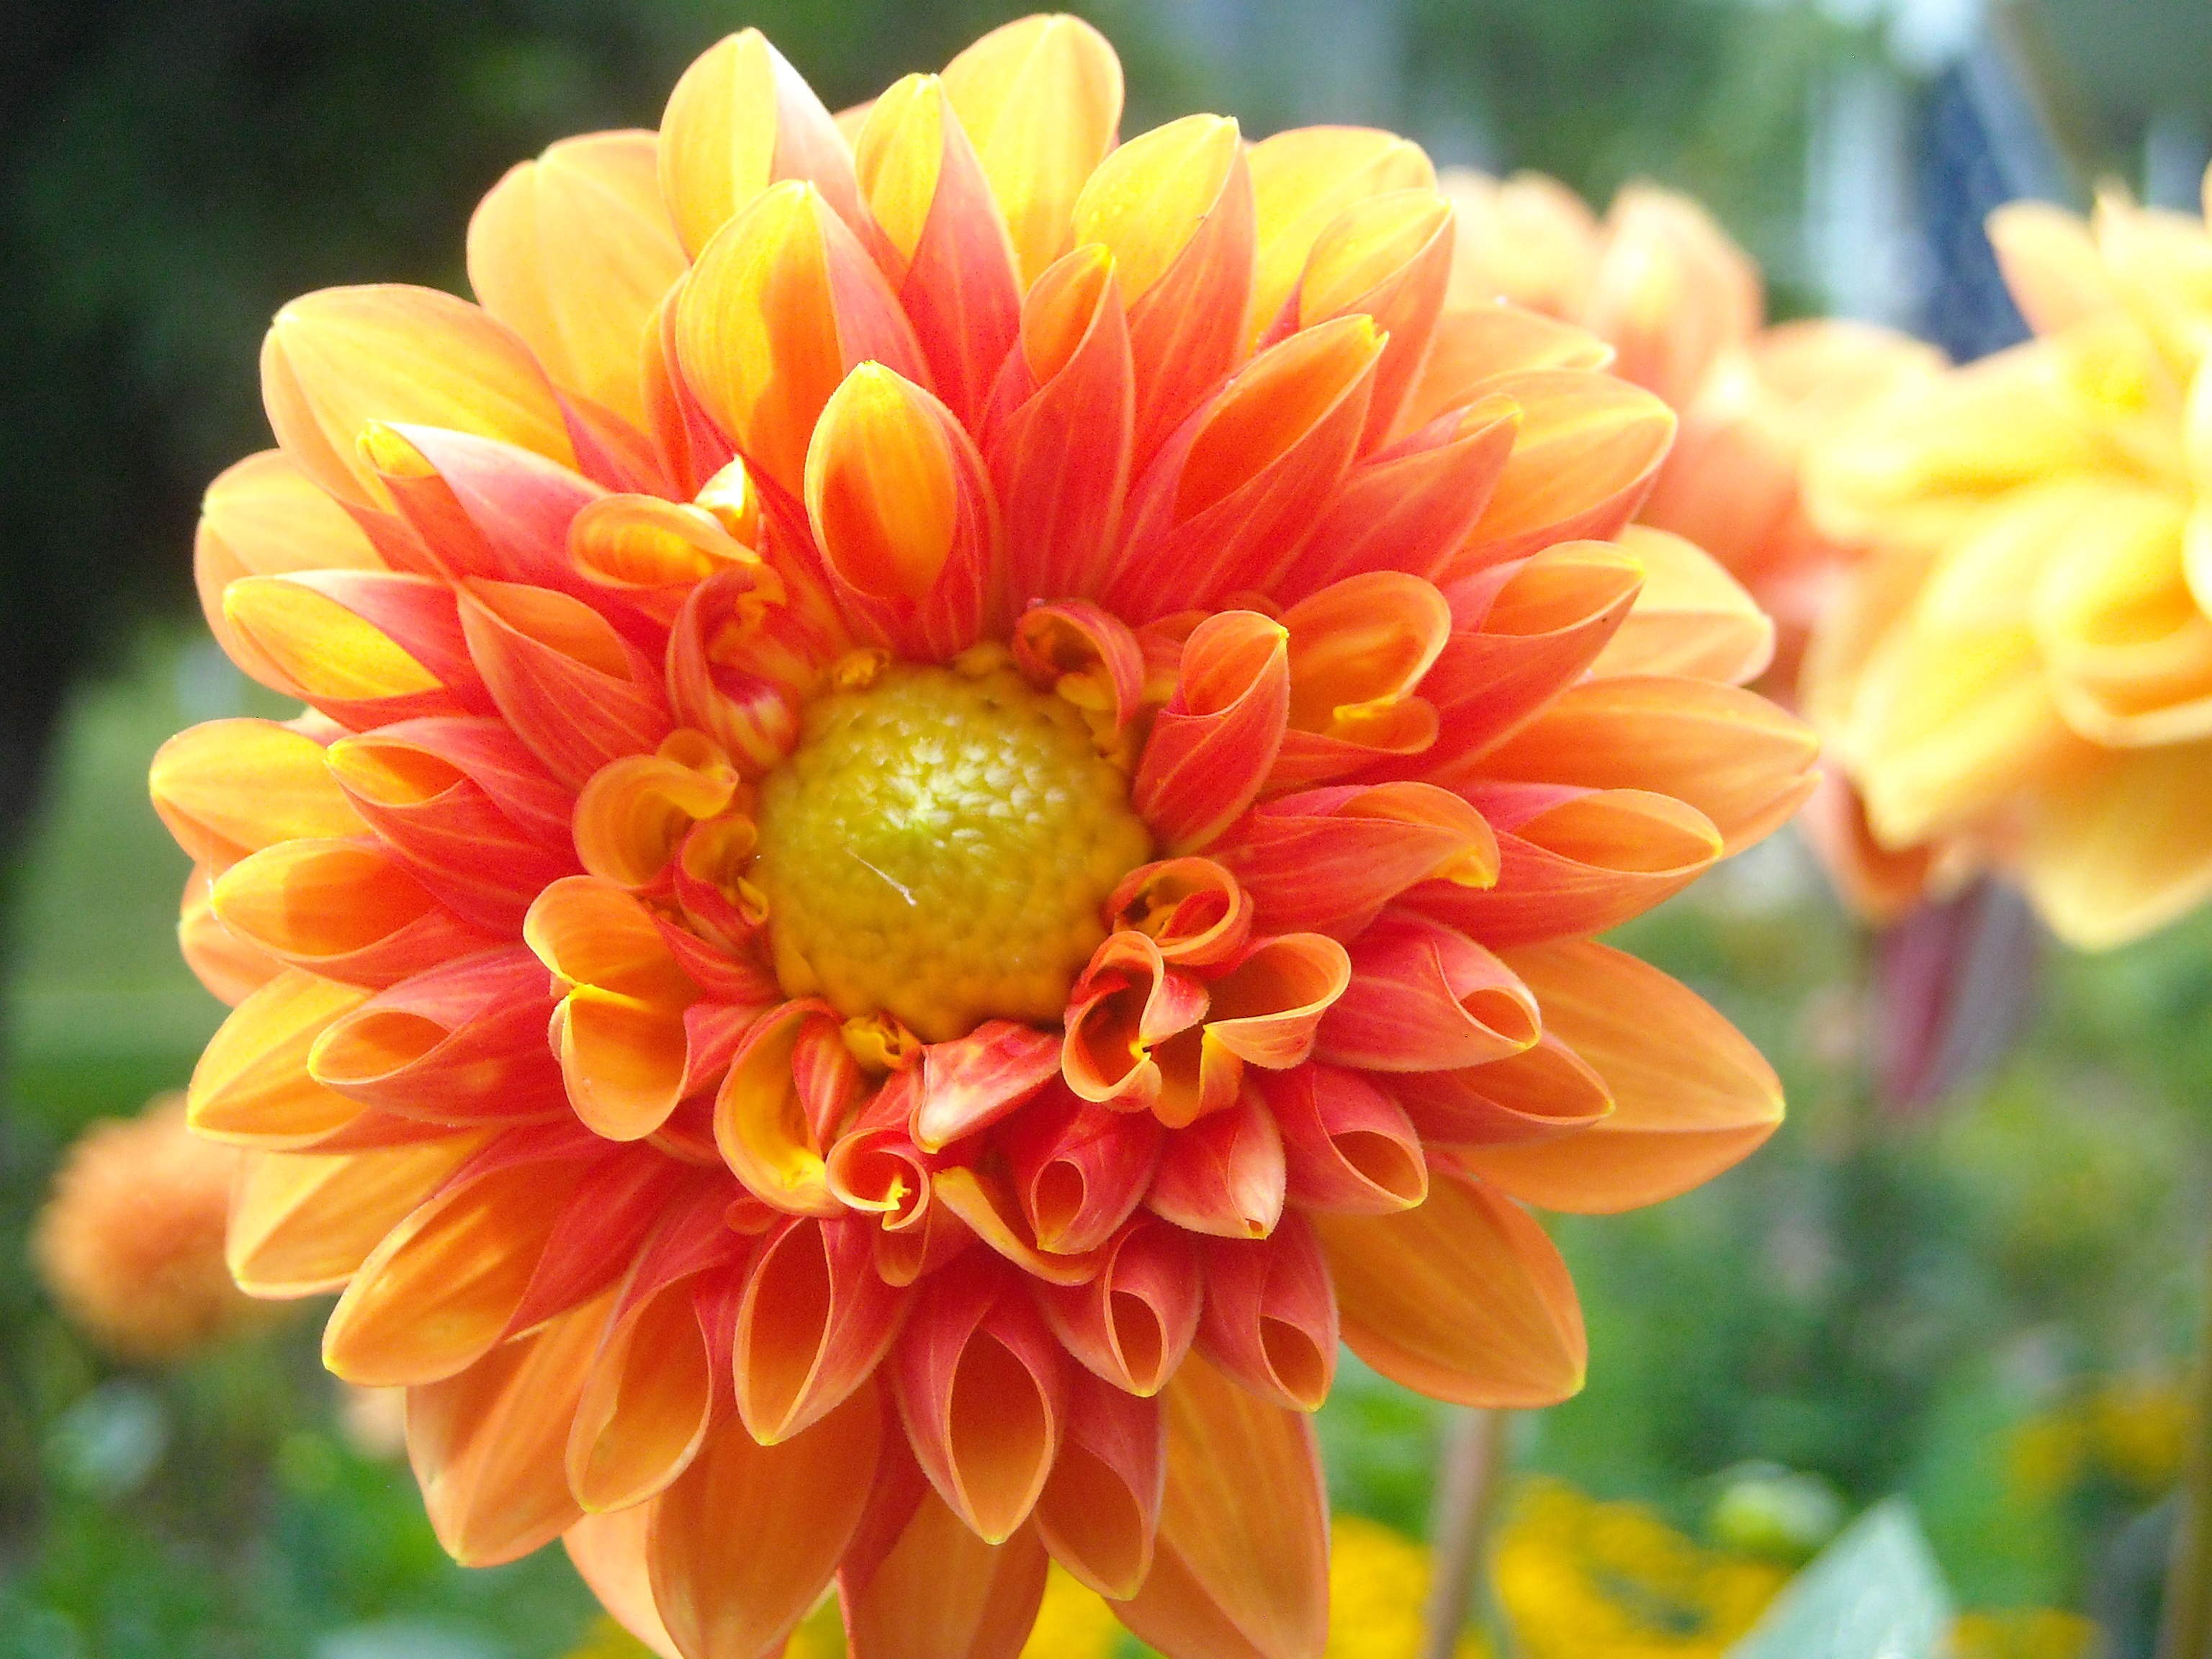
nature, blossom, plant, white, leaf, flower, purple, petal, bloom, summer, floral, orange, spring, green, red, color, macro, fresh, botany, colorful, yellow, garden, pink, flora, season, botanical, freshness, dahlia, gardening, bright, seasonal, delicate, vibrant, botanic, macro photography, flowering plant, daisy family, asterales, annual plant, land plant, chrysanths